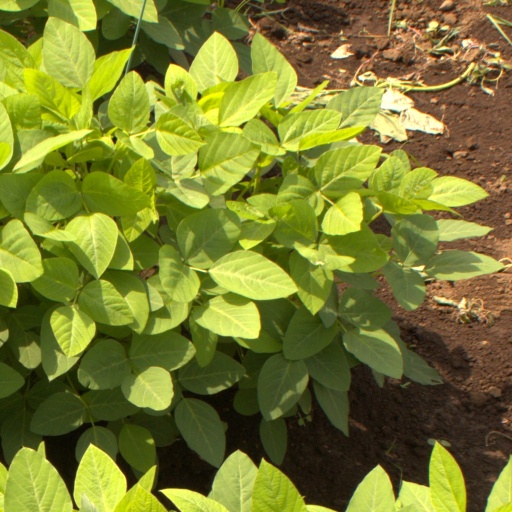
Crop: soybean